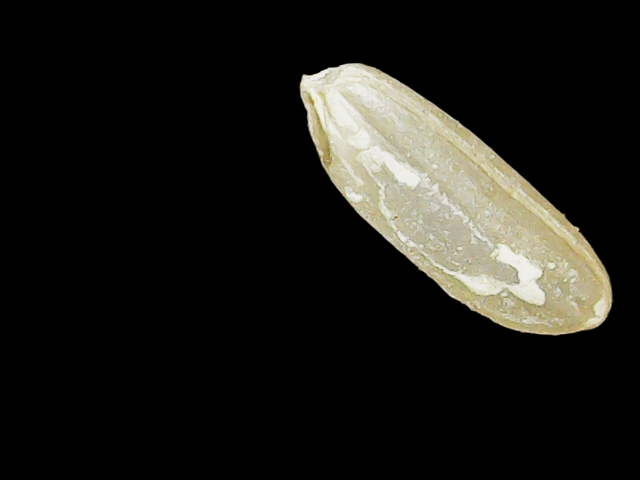
Rice variety: Binadhan17